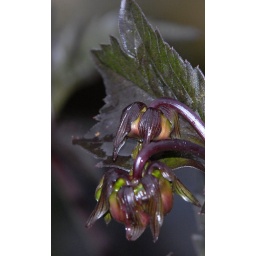
in other words. a lovely red daisy when it opens (lol)